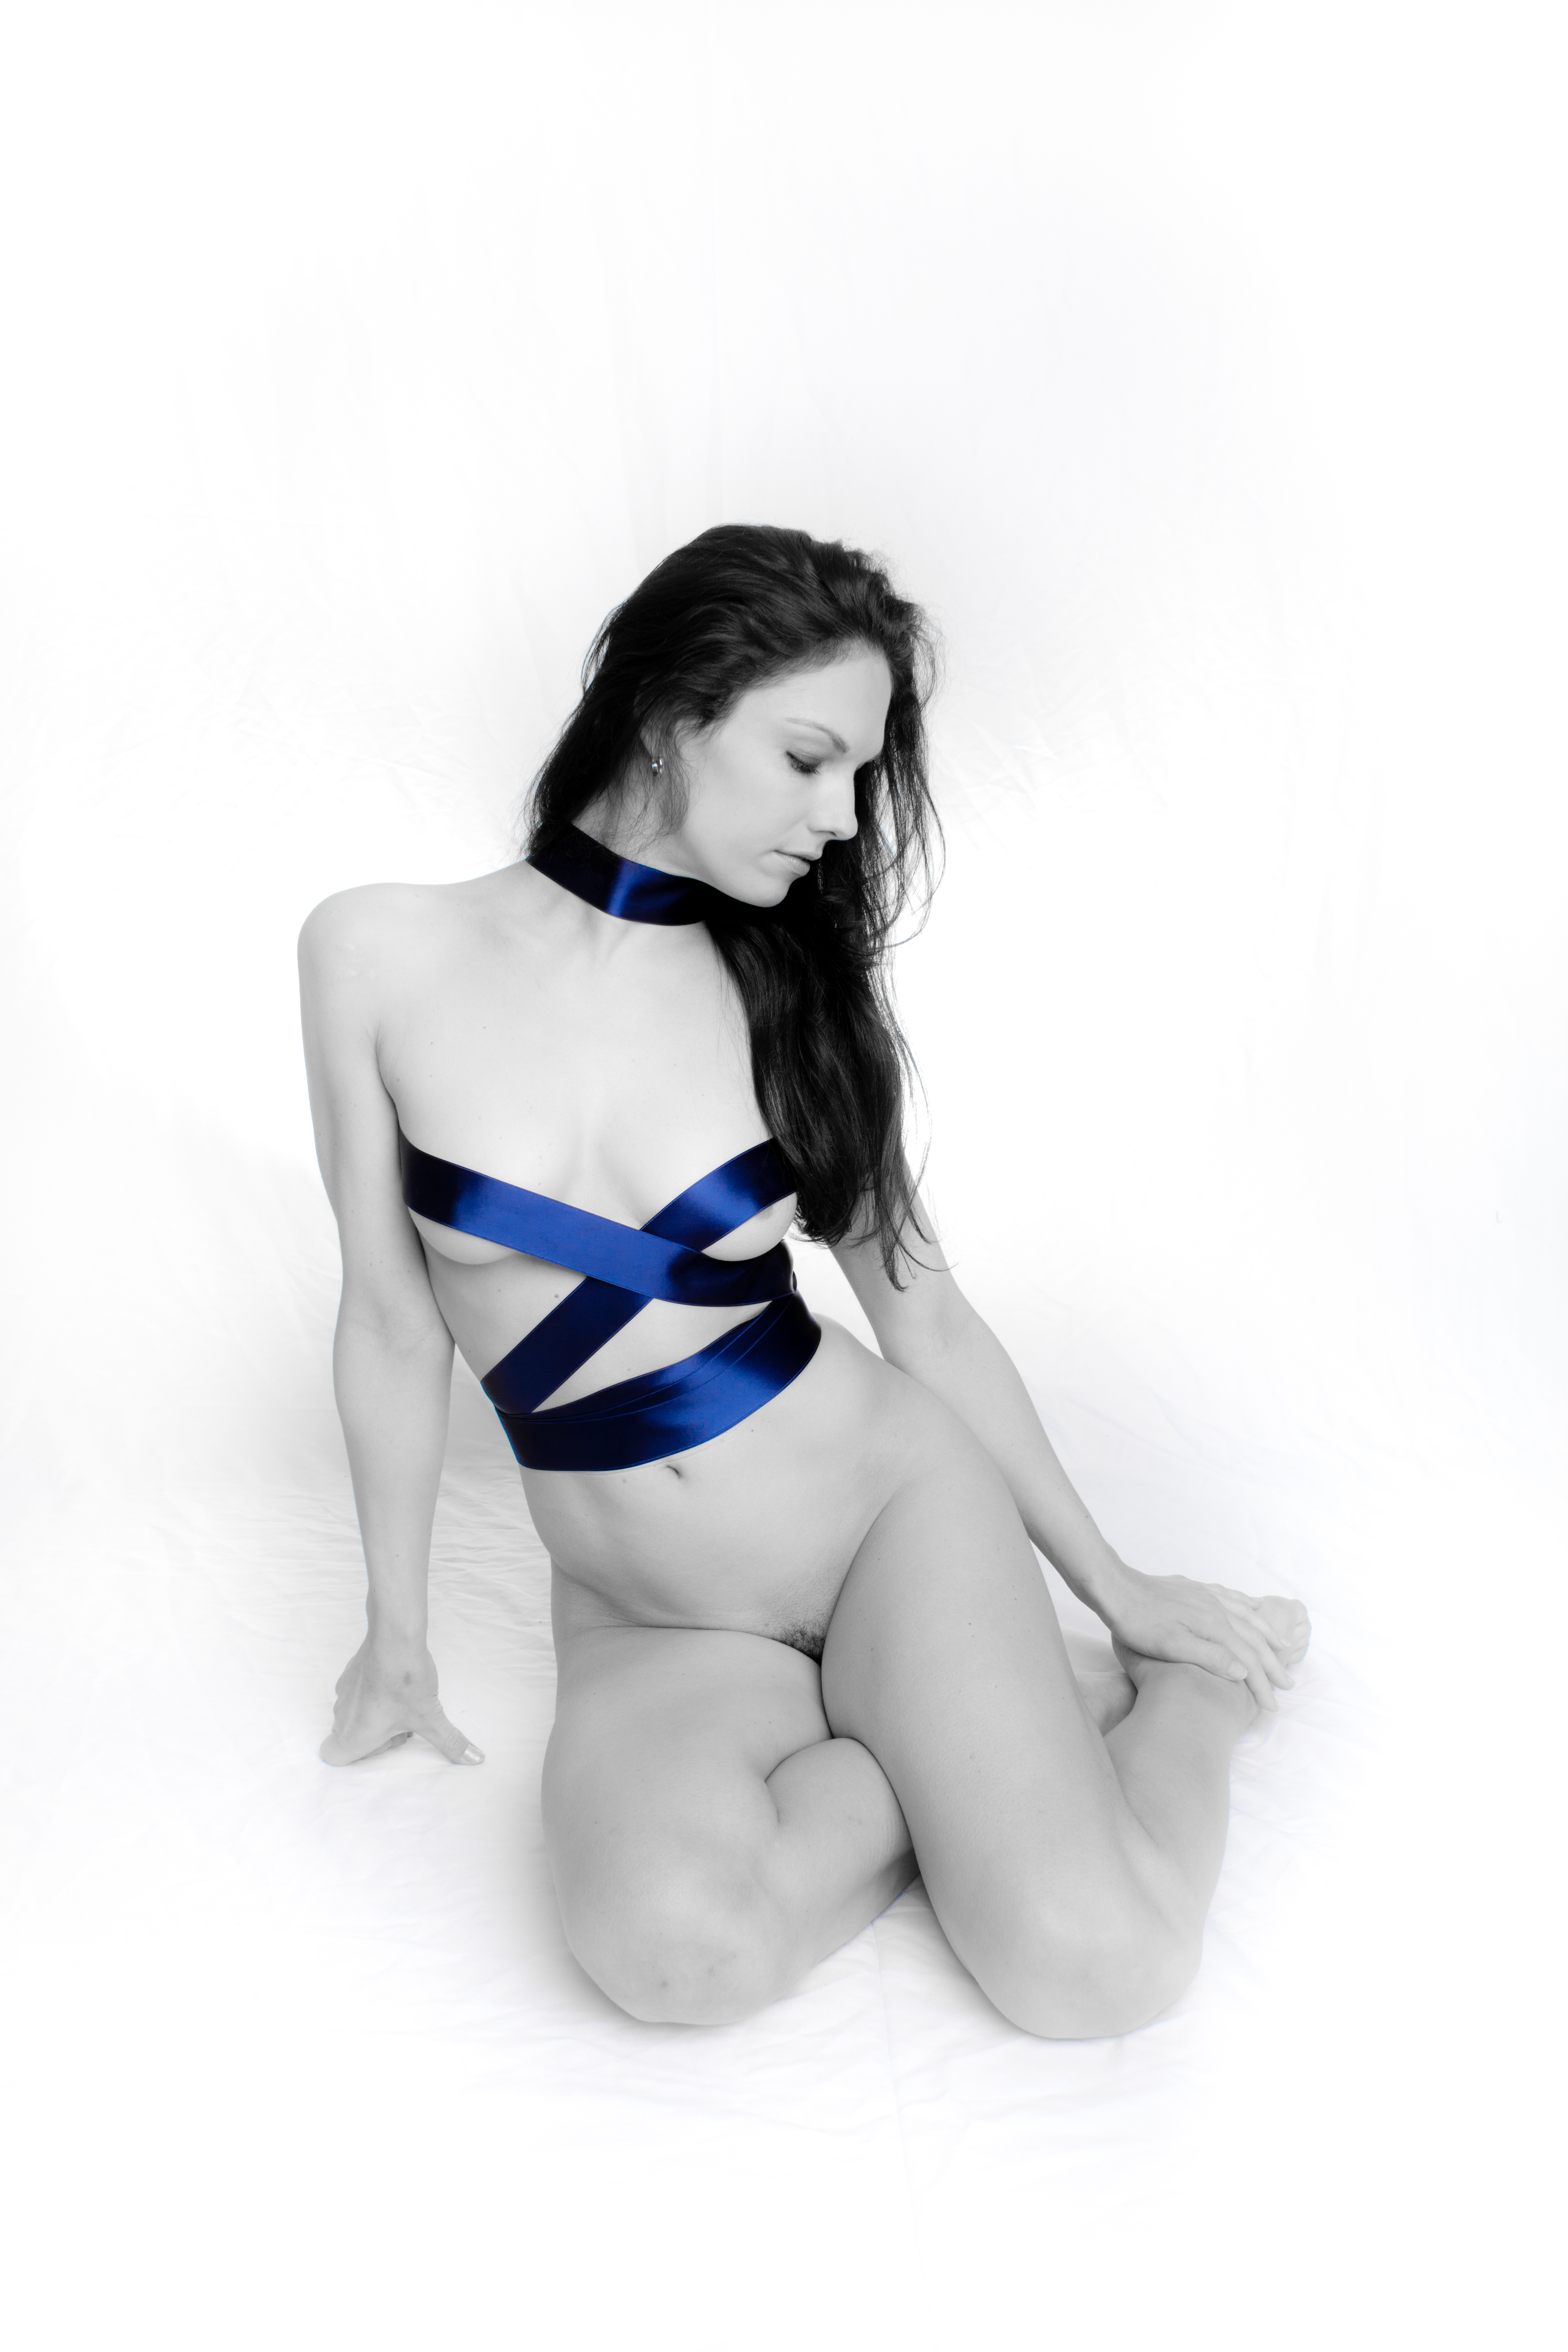
blue, ribbon, studio, nude, sexy, babe, black, white, girl, lovely, clothing, bikini, gravure idol, beauty, model, lingerie, leg, swimwear, thigh, sitting, photo shoot, undergarment, long hair, photography, fetish model, monokini, electric blue, art model, black hair, style, brassiere